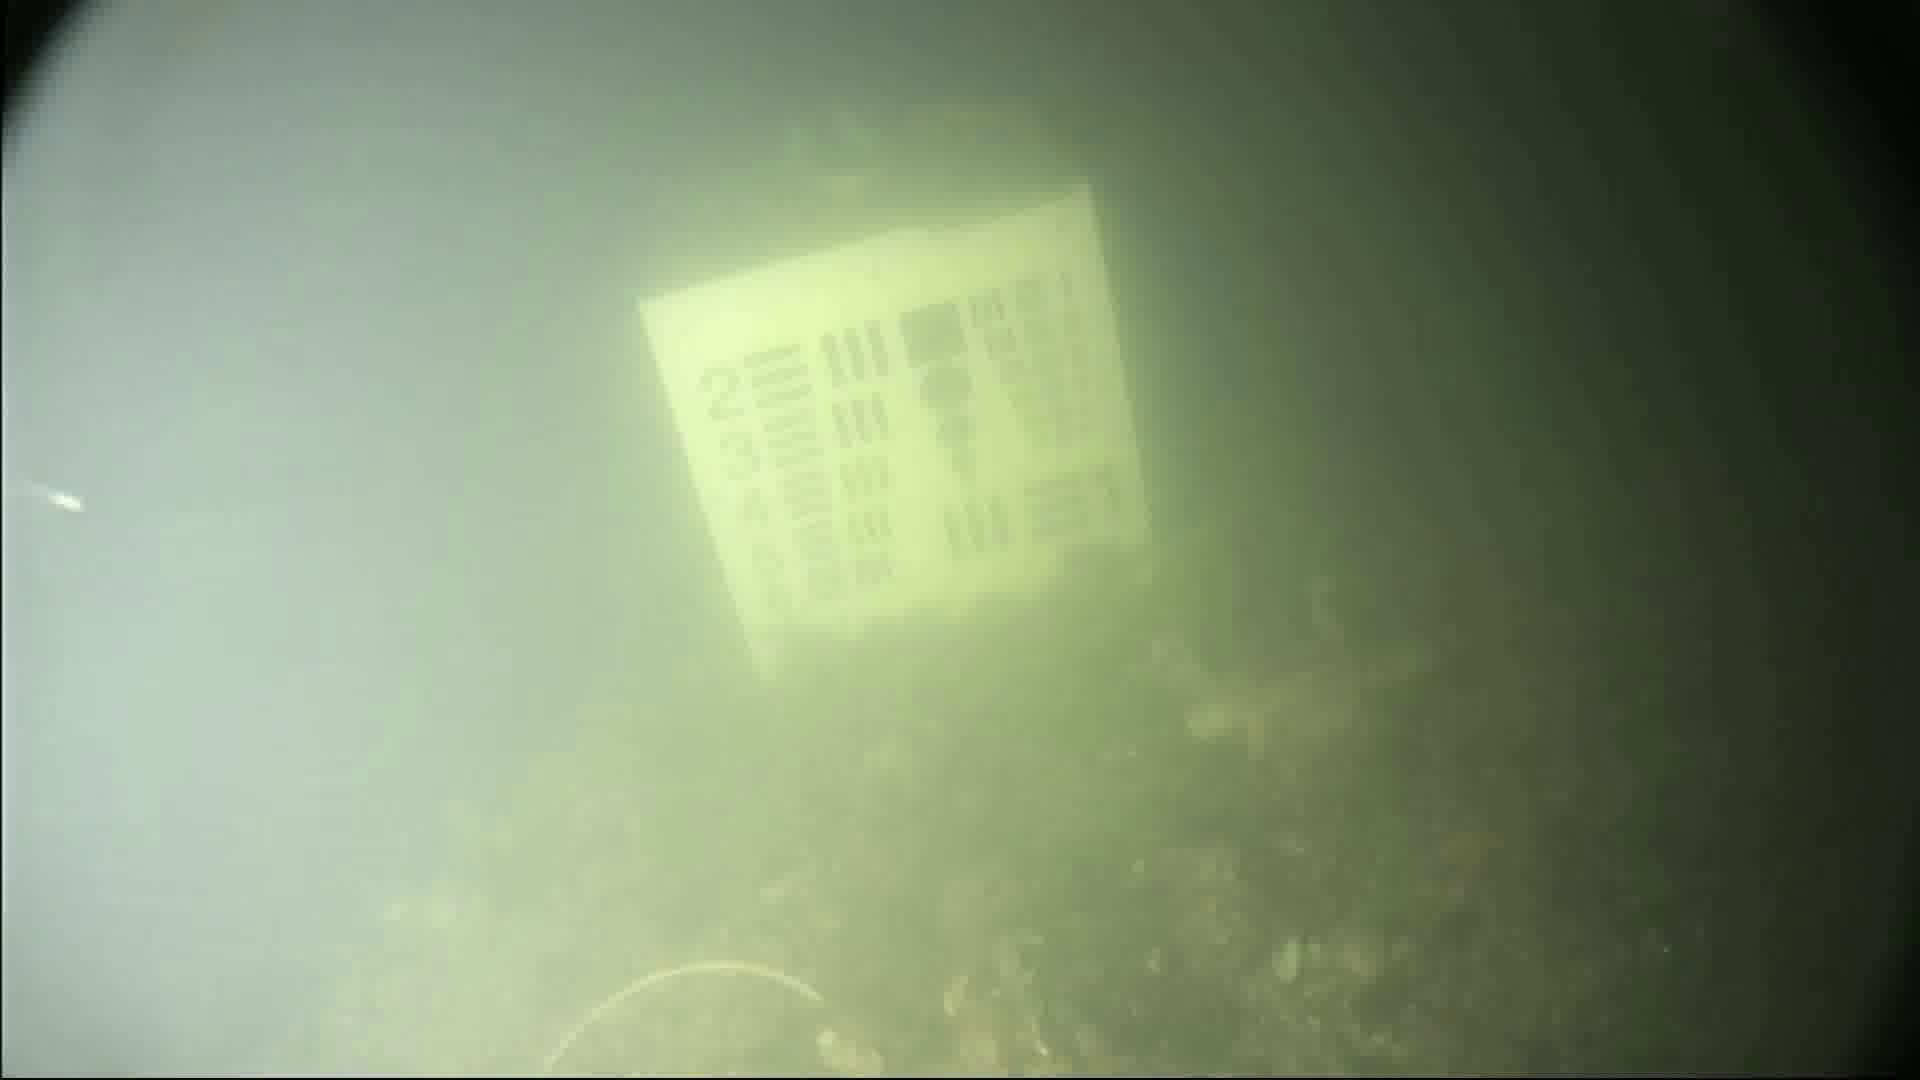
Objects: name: crab